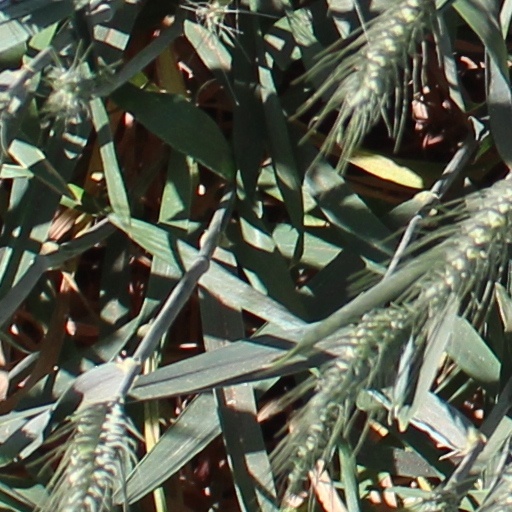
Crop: wheat